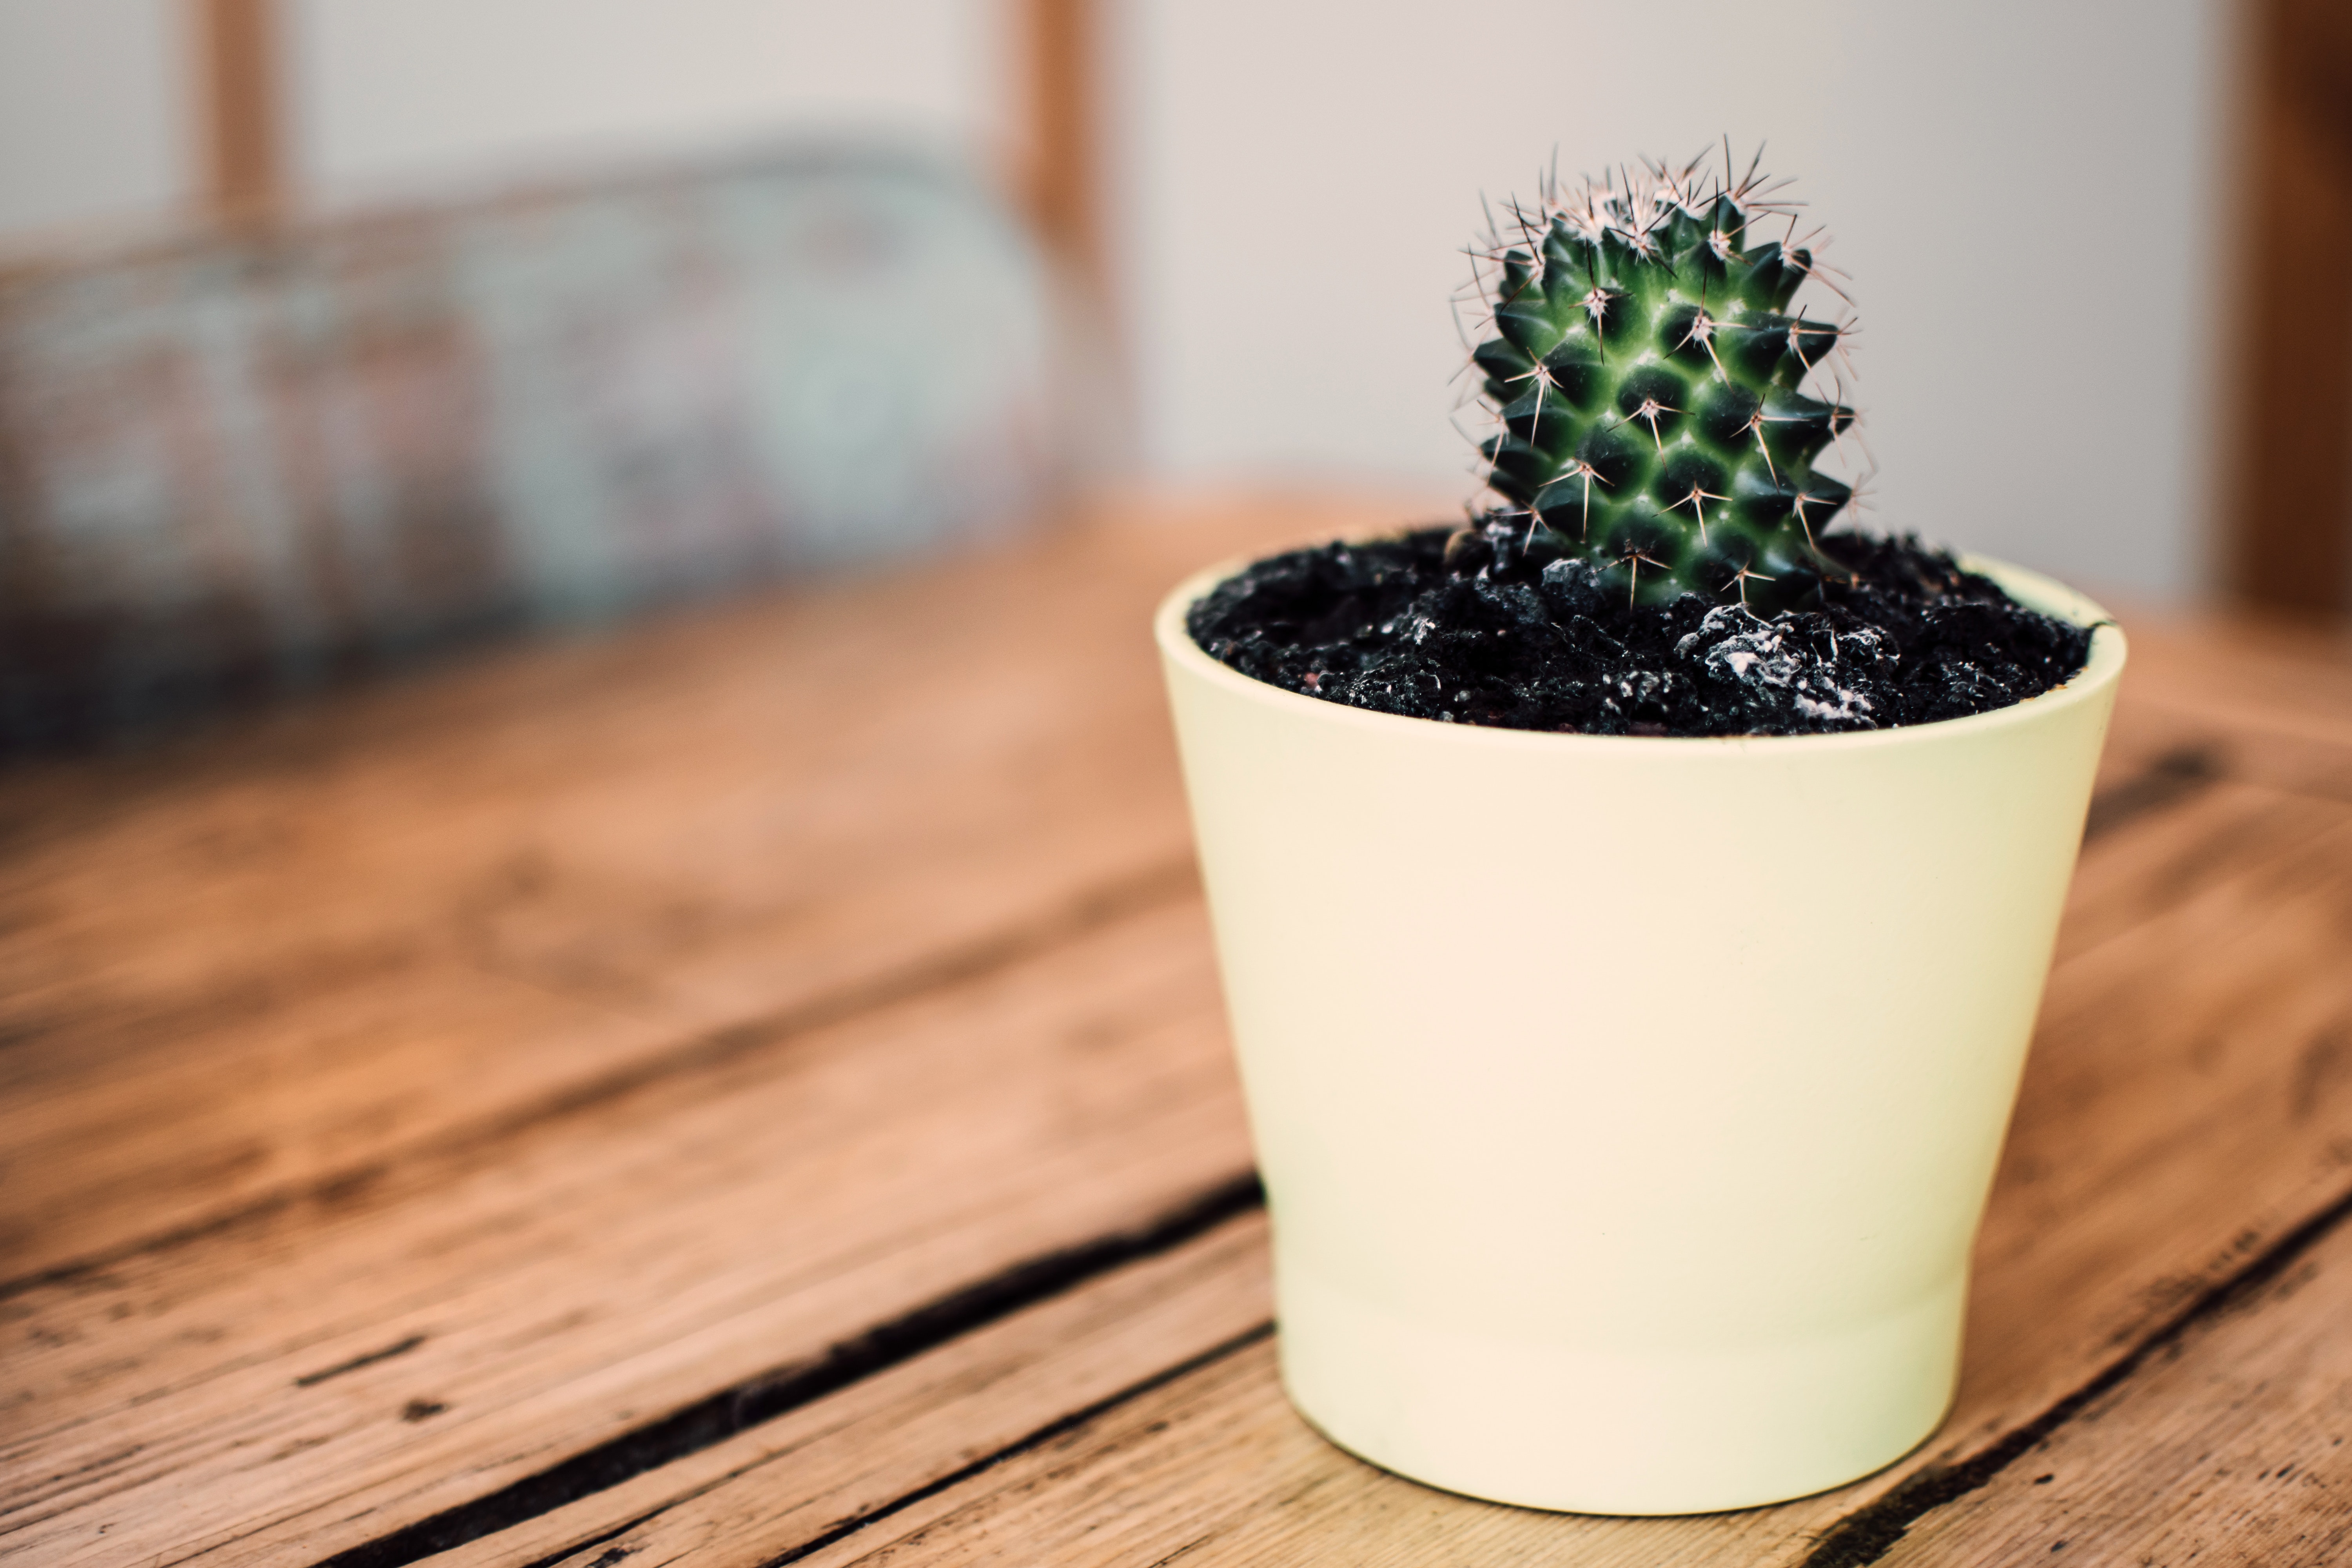
cactus, flowerpot, houseplant, plant, thorns, spines, and prickles, succulent plant, flower, terrestrial plant, prickly pear, hedgehog cactus, caryophyllales